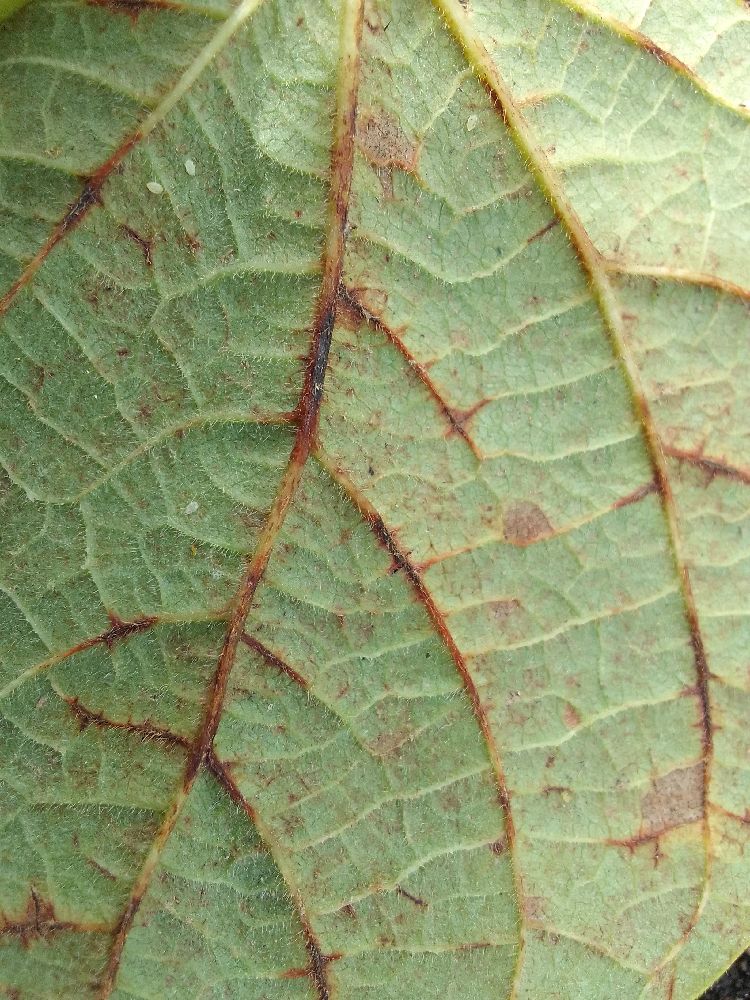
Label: anthracnose